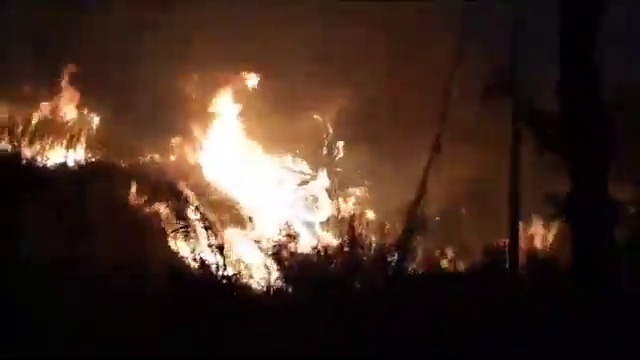
Fire: yes
Smoke: yes